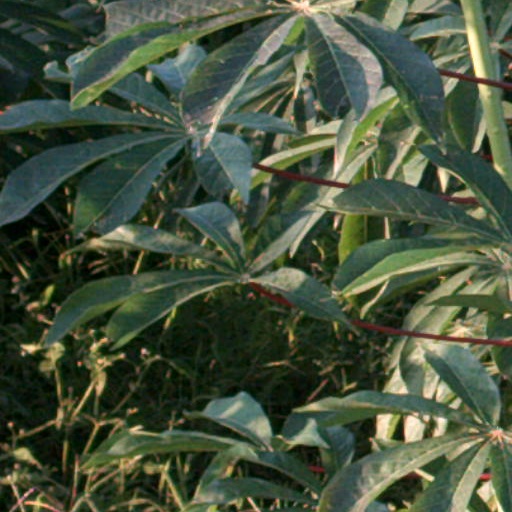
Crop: cassava